WFLA-TV

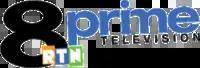
Former 8 Prime logo, under the RTV affiliation.

WFLA presently broadcasts 42 hours of locally produced newscasts each week (with seven hours each weekday, three hours on Saturdays and four hours on Sundays). Arch Deal and Bill Henry were the prominent faces of WFLA's newscasts in the 1960s. Deal's tenure was abruptly cut short in 1975, when he suffered injuries from a parachute accident. Bob Koop served as the evening anchor from 1977 to 1979. Longtime anchorman Bob Hite came to the anchor desk in 1979. The station began using a helicopter for newsgathering called "Eagle 8" in October 1985.